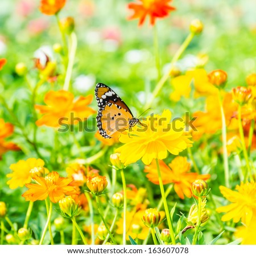
butterfly on the flowers in the garden